Daniel Jeandupeux

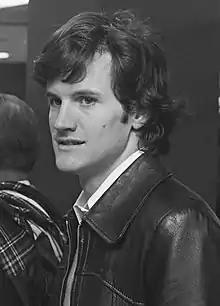

Daniel Jeandupeux (born 7 February 1949) is a Swiss football manager and retired football forward.